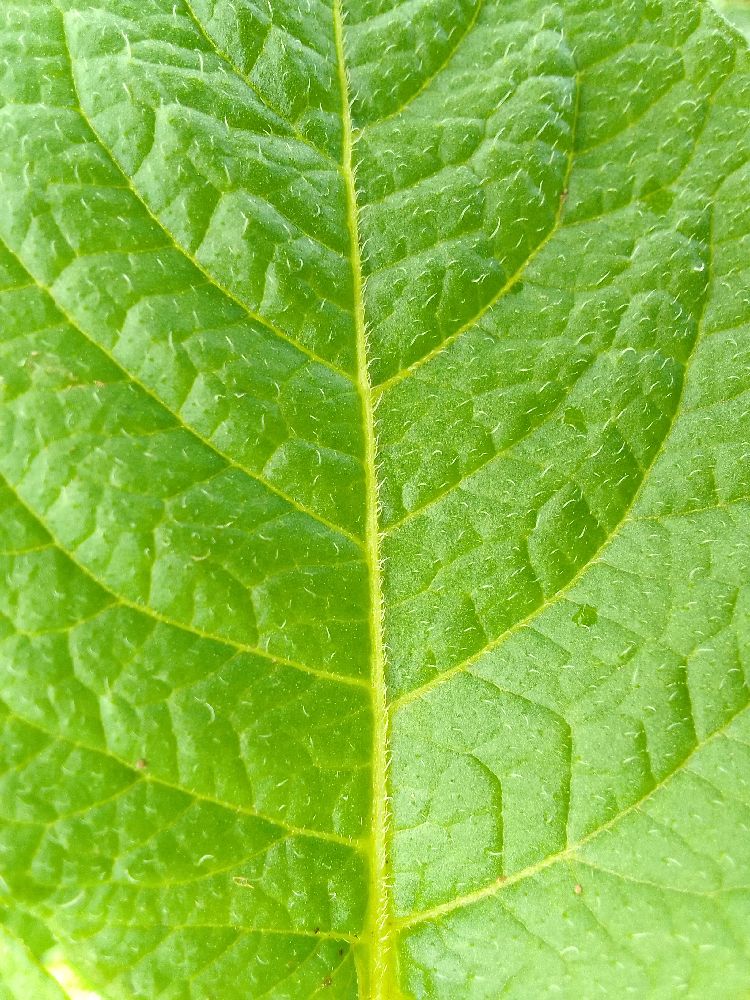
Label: Healthy